Culture of Spain

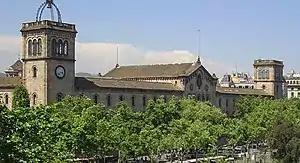
University of Barcelona

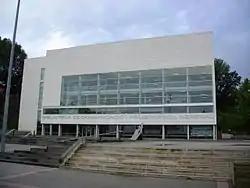
Autonomous University of Barcelona

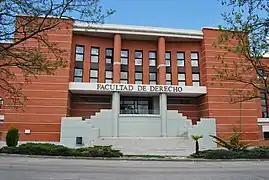
Autonomous University of Madrid

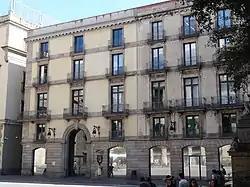
Universidad Pompeu Fabra

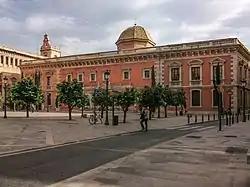
Universidad de Valencia

The cultural diplomacy of Spain has set European integration and Ibero-American relations among its main goals. It has used branding strategies such as the so-called "". Since the 1980s, Spain has taken part in a number of "horizontal" initiatives as member of multilateral international organizations of the Ibero-American space such as the Organization of Ibero-American States (OEI, which was repurposed in 1985) and the Ibero-American General Secretariat (SEGIB).